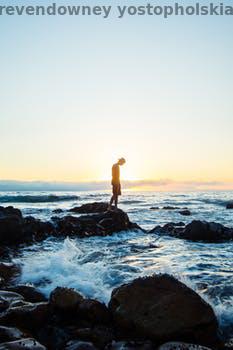
Label: Watermark